Local government in Fiji

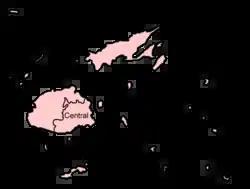
The four divisions of Fiji

Fiji is divided administratively into four divisions, which are further subdivided into fourteen provinces; the self-governing island of Rotuma and its nearby islets lie outside any of the four divisions. Each division is headed by a "Commissioner," appointed by the Fijian government.